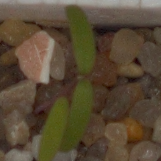
Label: fat_hen